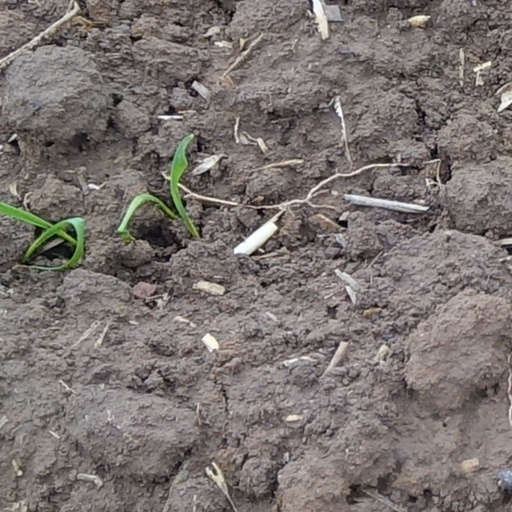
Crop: wheat